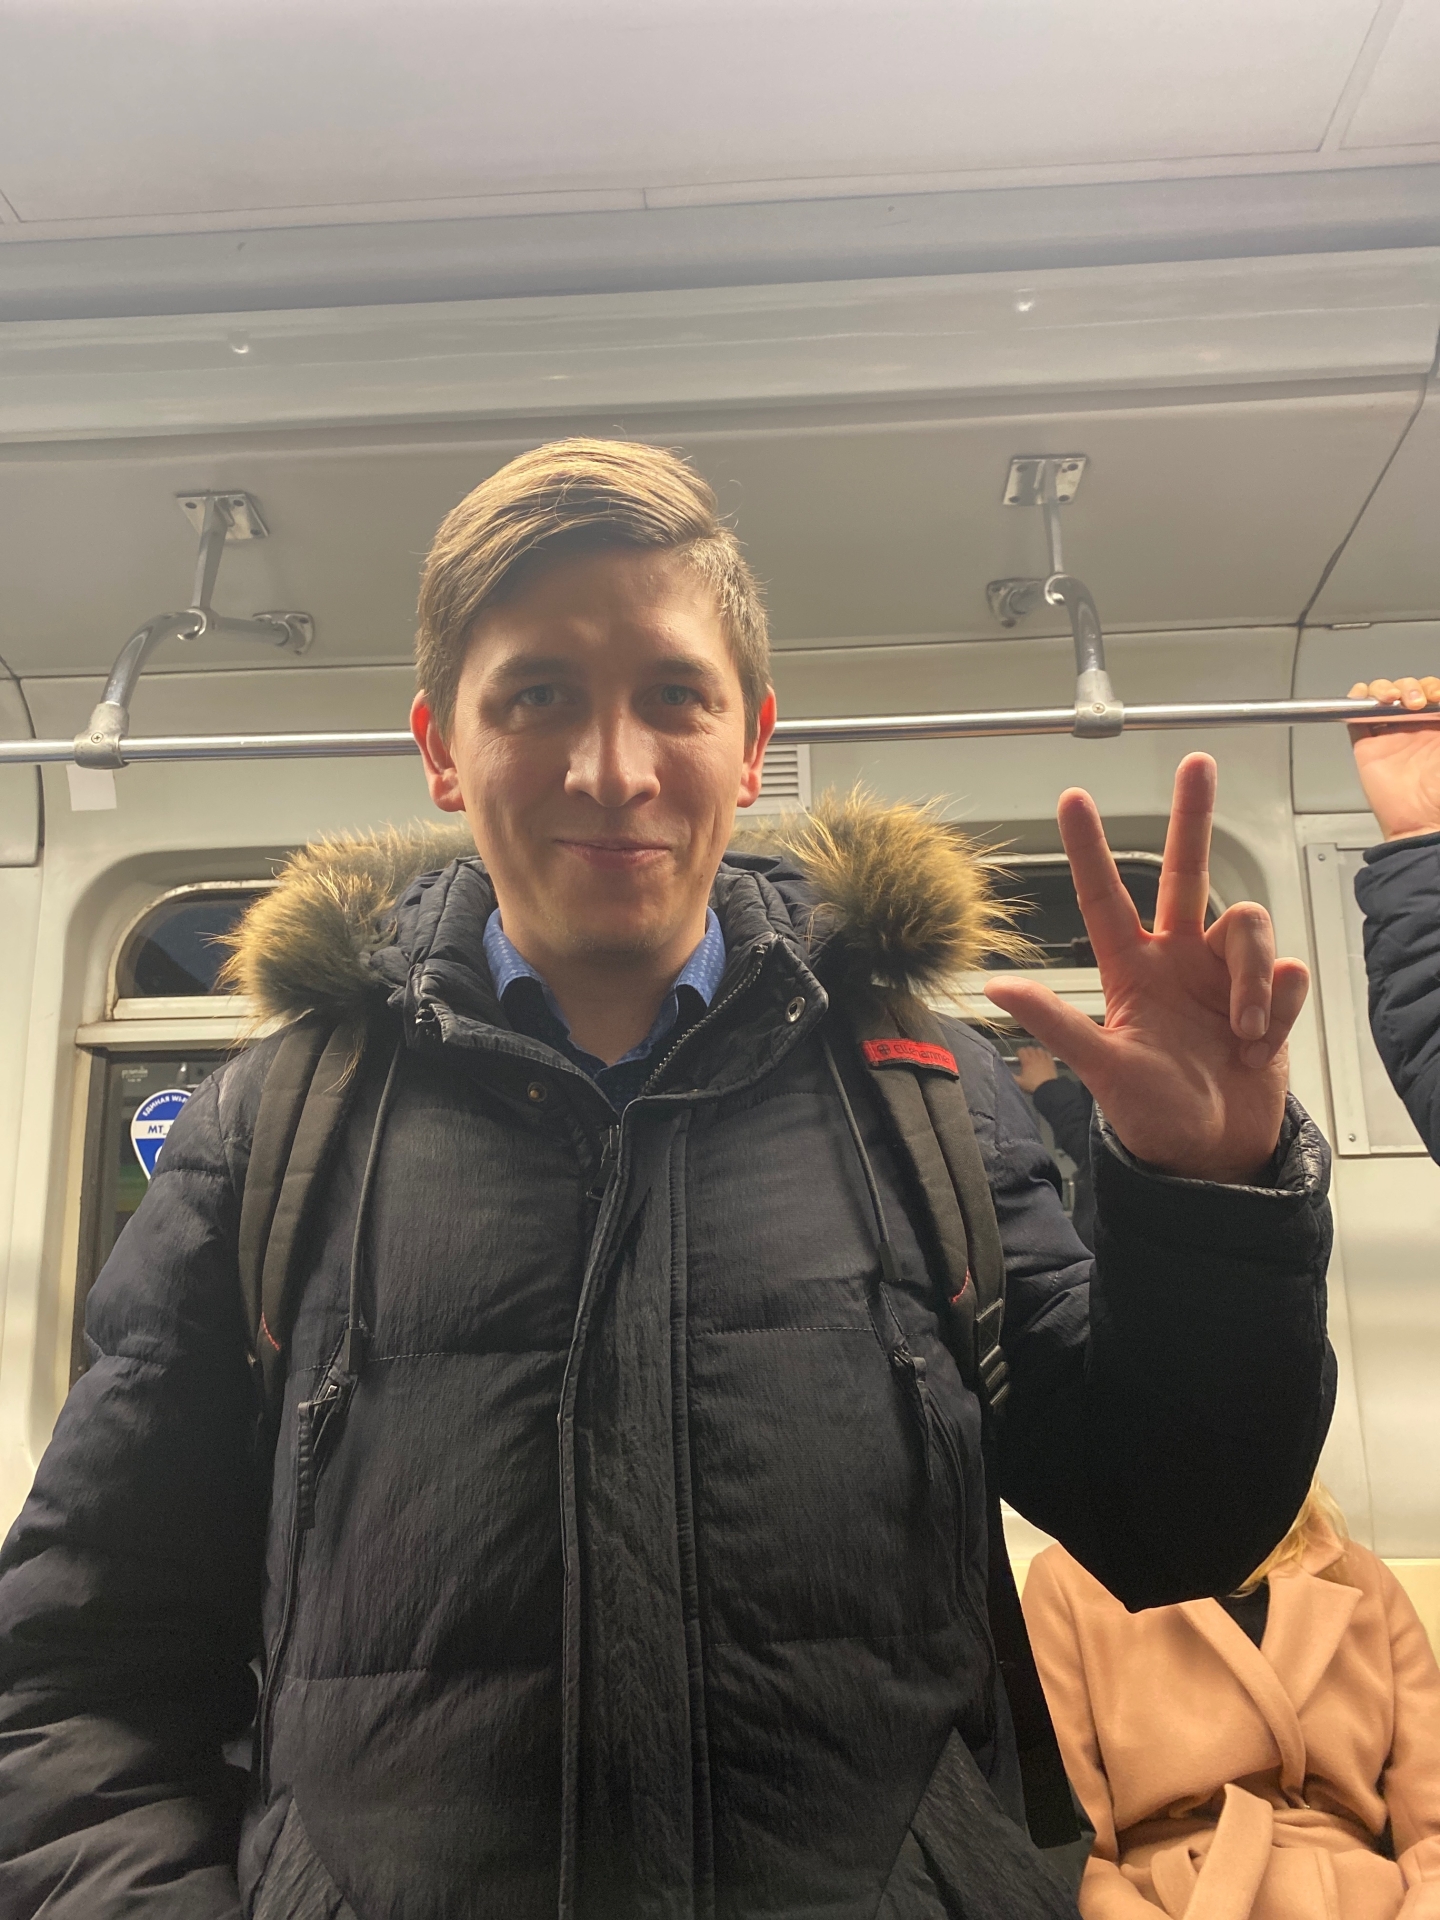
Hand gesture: three2